Lake Merritt

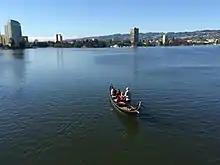
Gondola on Lake Merritt

One of the first Measure DD projects, completed in 2007, was the renovation and rededication of the 1913 pergola at the north end of the lake. Several sections of Measure DD work were completed in 2008, including the renovation of the 1909 Municipal Boat House into Lake Chalet restaurant, the reconstruction of El Embarcadero between Grand Avenue and Lakeshore Avenue, the narrowing of Lakeside Drive from just north of East 14th Street to 19th Street from four lanes to two (with a bicycle lane added), and new landscaping along the west side of the lake from 14th to 19th street and the east side from East 18th Street to El Embarcadero.